Polygonia c-album

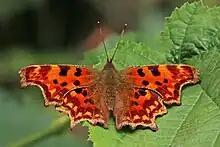
Form "hutchinsoni" (named for Emma Hutchinson) Northamptonshire, UK

The upper side of the wings has a bright orange color, decorated with brown marks and light spots on the edge. The reverse is marbled with brown. Folded, the butterfly looks like a dead leaf. The hindwings have on the reverse side a white spot usually in the shape of a comma.